Bhutan

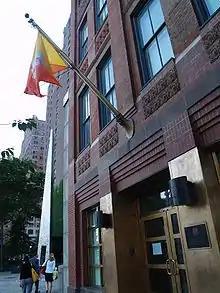
The permanent mission of Bhutan to the United Nations in New York City

Bhutan's sixth Five-Year Plan (1987–92) included a policy of 'one nation, one people' and introduced a code of traditional Drukpa dress and etiquette called "Driglam Namzhag". The dress element of this code required all citizens to wear the "gho" (a knee-length robe for men) and the "kira" (an ankle-length dress for women). A central plank of the Bhutanese government's policy since the late 1960s has been to modernise the use of Dzongkha language. This began with abandoning the use of Hindi, a language that was adopted to help start formal secular education in the country, in 1964. As a result, at the beginning of the school year in March 1990, the teaching of Nepali language (which share similarities with Hindi) spoken by ethnic Lhotshampas in southern Bhutan was discontinued and all Nepali curricular materials were discontinued from Bhutanese schools.